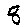
Label: 8